Alebrije

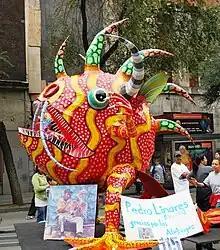
Alebrije named Michin Rojo with salute to Pedro Linares

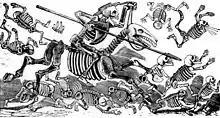
Don Quixote by Jose Guadalupe Posada

Alebrijes originated in Mexico City in the 20th century, in 1936. The first alebrijes, as well as the name itself, are attributed to Pedro Linares, an artisan from México City (Distrito Federal), who specialized in making piñatas, carnival masks and "Judas" figures from cartonería, an ancient and widespread papercraft often confused with papier-mâché. He sold his work in markets such as the one in La Merced.